Corfu Channel case

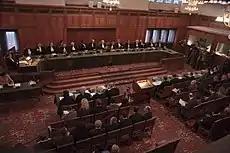
A sitting of the International Court of Justice in the Grand Hall of Justice at The Hague.

According to Aristotles Constantinides, one of the major reasons the "Corfu Channel" case has continued to be of importance in current public international law has to do with the standards it established in the evidentiary and fact-finding portions of the case. For instance, "Corfu Channel" differed from other cases in the Permanent Court in that witnesses, both expert and non-expert, were available during the oral proceedings for cross-examination, as well as for questioning by the judges. Shabtai Rosenne comments that because the British "took the initiative to call witnesses", it was the British procedure for witness examination that the Court adopted in that case, and which has been roughly followed in all subsequent contentious cases. The use of circumstantial evidence also derives from "Corfu Channel". According to Christian Tams, the academic consensus is that the Court successfully resolved the evidentiary issues before it.